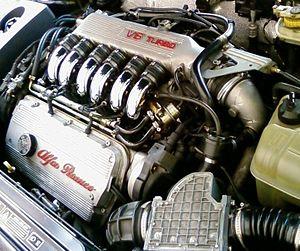
L'Alfa Romeo Gtv - Gran Turismo Veloce - est un coupé 2+2 du constructeur italien Alfa Romeo. Il est accompagné par la version Spider, modèle deux places dont il est dérivé.